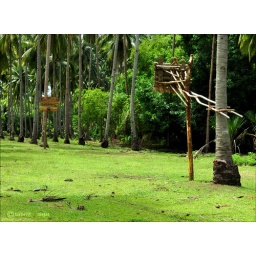
DSC_0747A Basket Ball ground under the coconut trees .